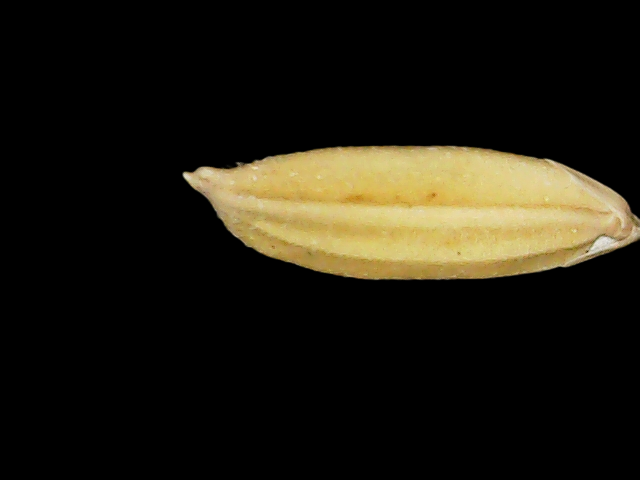
Rice variety: Binadhan24